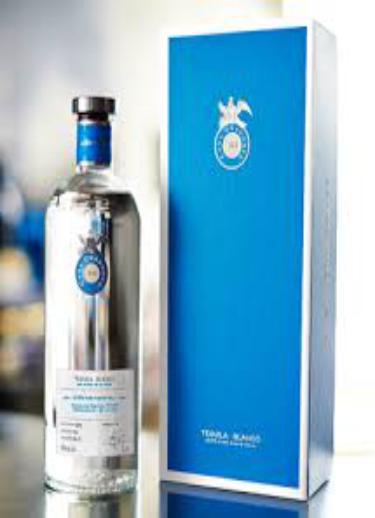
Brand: Casa Dragones
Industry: Food